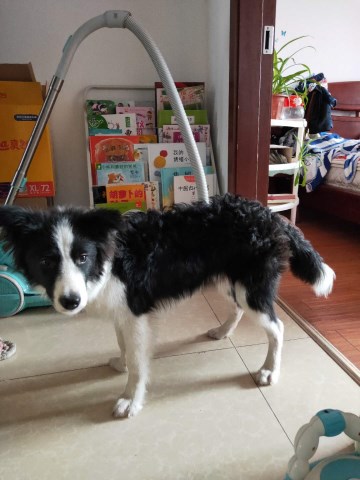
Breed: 2594-n000109-Border_collie